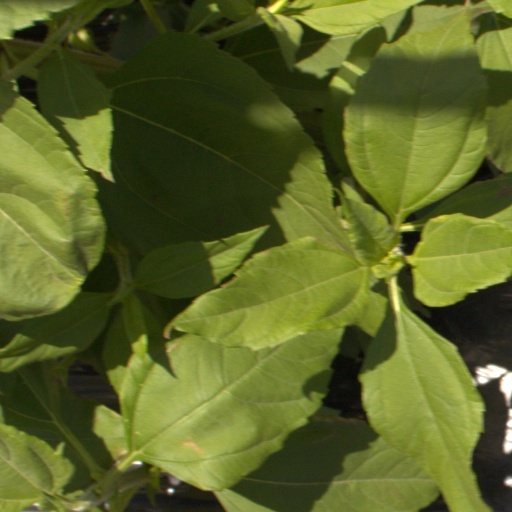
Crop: Jerusalem artichoke